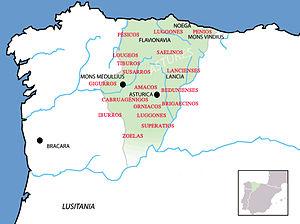
La Legio VII Gemina fut une légion de l’armée romaine levée par l’empereur Galba pour compléter les effectifs de la Legio VI Victrix lors de sa marche sur Rome en 68 pour renverser Néron. Après l’assassinat de Galba, la légion se déclara en faveur de l’empereur Othon lequel fut vaincu par Vitellius qui maintint la légion en Italie. Celui-ci fut vaincu à son tour par Vespasien qui procéda à une restauration de ses effectifs pour former la Legio VII Gemina Felix laquelle fut d’abord envoyée en Pannonie pour renforcer la frontière, puis, en 74, à León en Hispanie tarraconaise où elle devait rester jusqu’à la fin de la présence romaine dans la péninsule ibérique.
Les Astures étaient un peuple celte, établi en Hispanie.